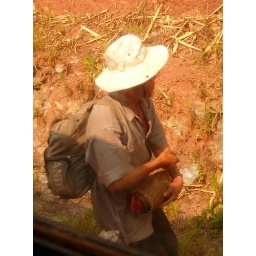
He had a rooster in a cylindrical basket and put a plastic bag over the back end to catch the poop.